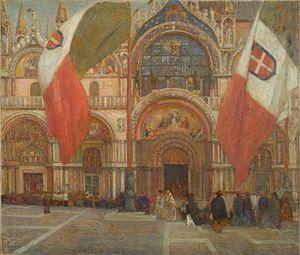
Eugène Lawrence Vail dit aussi Eugène Vail, né le 29 septembre 1857 à Saint-Servan, et mort le 25 décembre 1934 à Paris, est un peintre franco-américain.